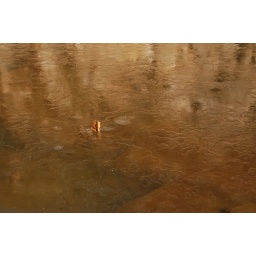
rock stuck in frozen water